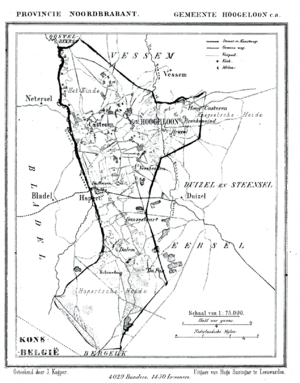
Ancienne commune des Pays-Bas, de la province du Brabant-Septentrional, la commune de Hoogeloon, Hapert en Casteren a été indépendante jusqu'au 1ᵉʳ janvier 1997, date de sa fusion avec l'ancienne commune de Bladel en Netersel. La nouvelle commune ainsi créée s'appelle Bladel, du nom de son chef-lieu.